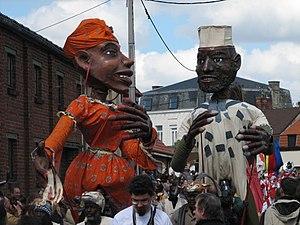
Poko et Soumalia, géants de Boromo, Mali. Photo personnelle prise à Steenvoorde le 30 avril 2006. Libre de droits.
Des figures de géants sont présentes dans des processions et cortèges de folklore de pays du monde entier. Il s'agit soit de personnages soit parfois de dragons ou d'animaux fabuleux. Les géants processionnels, mannequins d'osier ou de bois promenés dans les cortèges, sont l'une des bases les plus vivaces du folklore du Nord de la France et de la Belgique. Les cortèges comportant des géants processionnels humains ou animaux sont d'ailleurs l'une des coutumes les plus répandues de l'humanité.